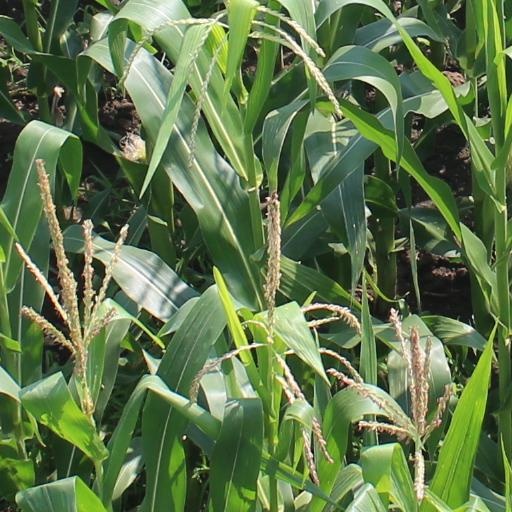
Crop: maize; corn